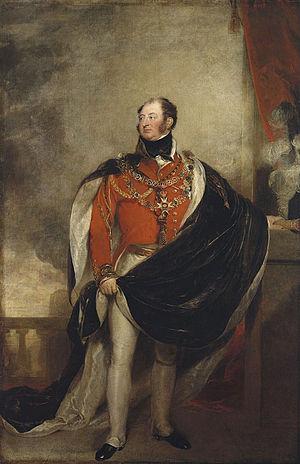
Fredericton, aussi orthographié Frédéricton est la capitale de la province du Nouveau-Brunswick au Canada. La ville est située sur les deux rives du fleuve Saint-Jean. La ville compte 56 224 habitants en 2011. Ses habitants sont les Frédérictonnais.
Fredericton Junction est un village canadien du comté de Sunbury, au sud du Nouveau-Brunswick.
Cet article donne la liste des héritiers successifs du trône britannique depuis l'Acte d'Union de 1707. Les règles de succession fixées par l'Acte d'Établissement de 1701 excluent les catholiques du trône au bénéfice des seuls protestants. Jusqu'en 2012, les hommes, au même degré de parenté, ont toujours été prioritaires sur les femmes pour l'accession au trône, en vertu de la primogéniture cognatique avec préférence masculine. Les héritiers mâles portent les titres de prince de Galles et de duc de Cornouailles, créés respectivement en 1301 et 1337 sur décision des rois Édouard Iᵉʳ et Édouard III en faveur du premier descendant mâle du monarque.